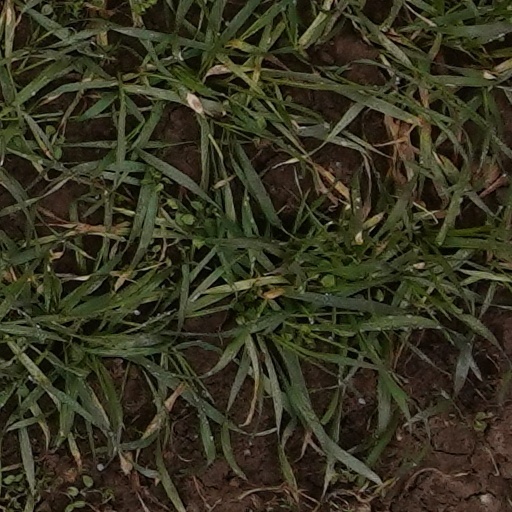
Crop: wheat